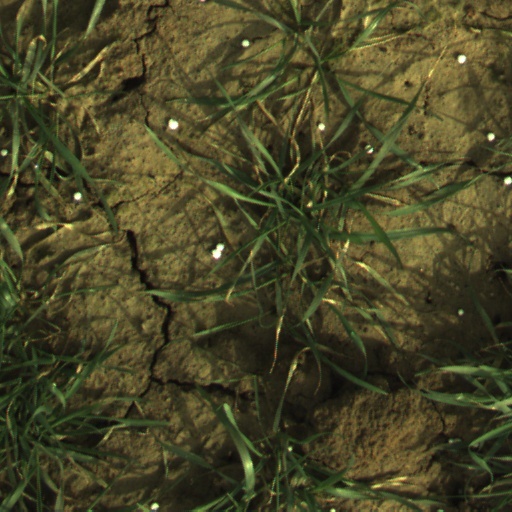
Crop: wheat